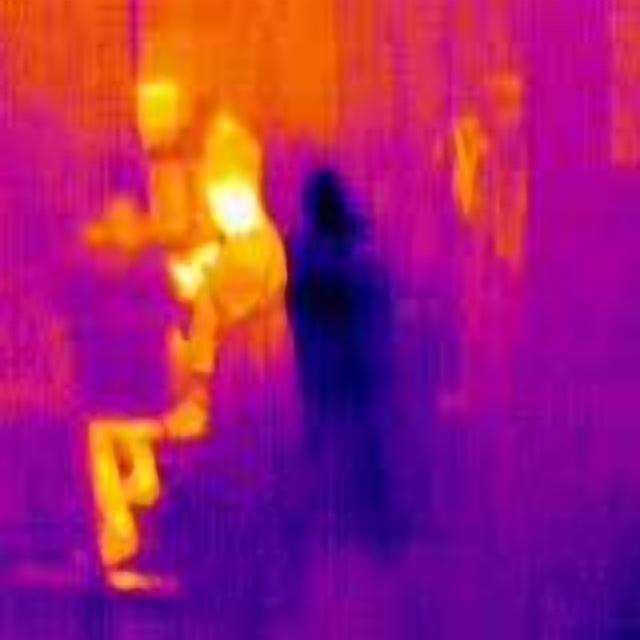
Detected objects:
label: person